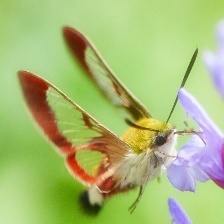
Species: HUMMING BIRD HAWK MOTH